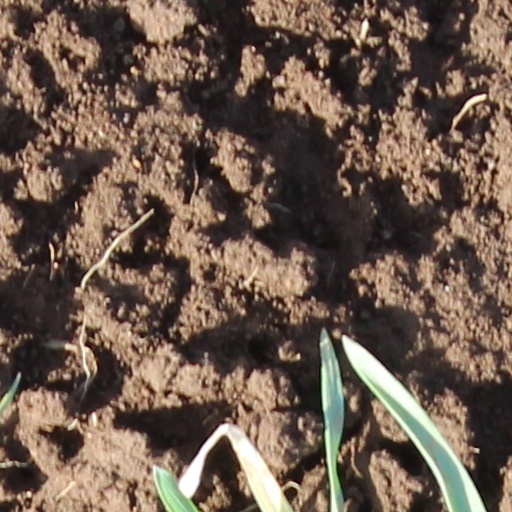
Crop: wheat